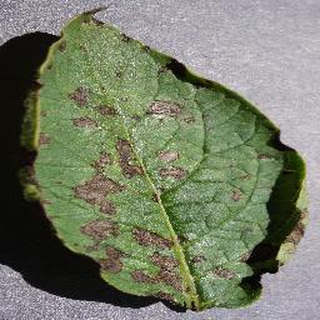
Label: potato_early_blight